Åsgårdstrand Church

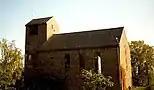
View of the church

Åsgårdstrand Church is a parish church of the Church of Norway in Horten Municipality in Vestfold county, Norway. It is located in the town of Åsgårdstrand. It is the church for the Åsgårdstrand parish which is part of the Nord-Jarlsberg prosti (deanery) in the Diocese of Tunsberg. The red brick church was built in a long church design in 1969 using plans drawn up by the architects Eva and Bernt Mejlænder. The church seats about 250 people.